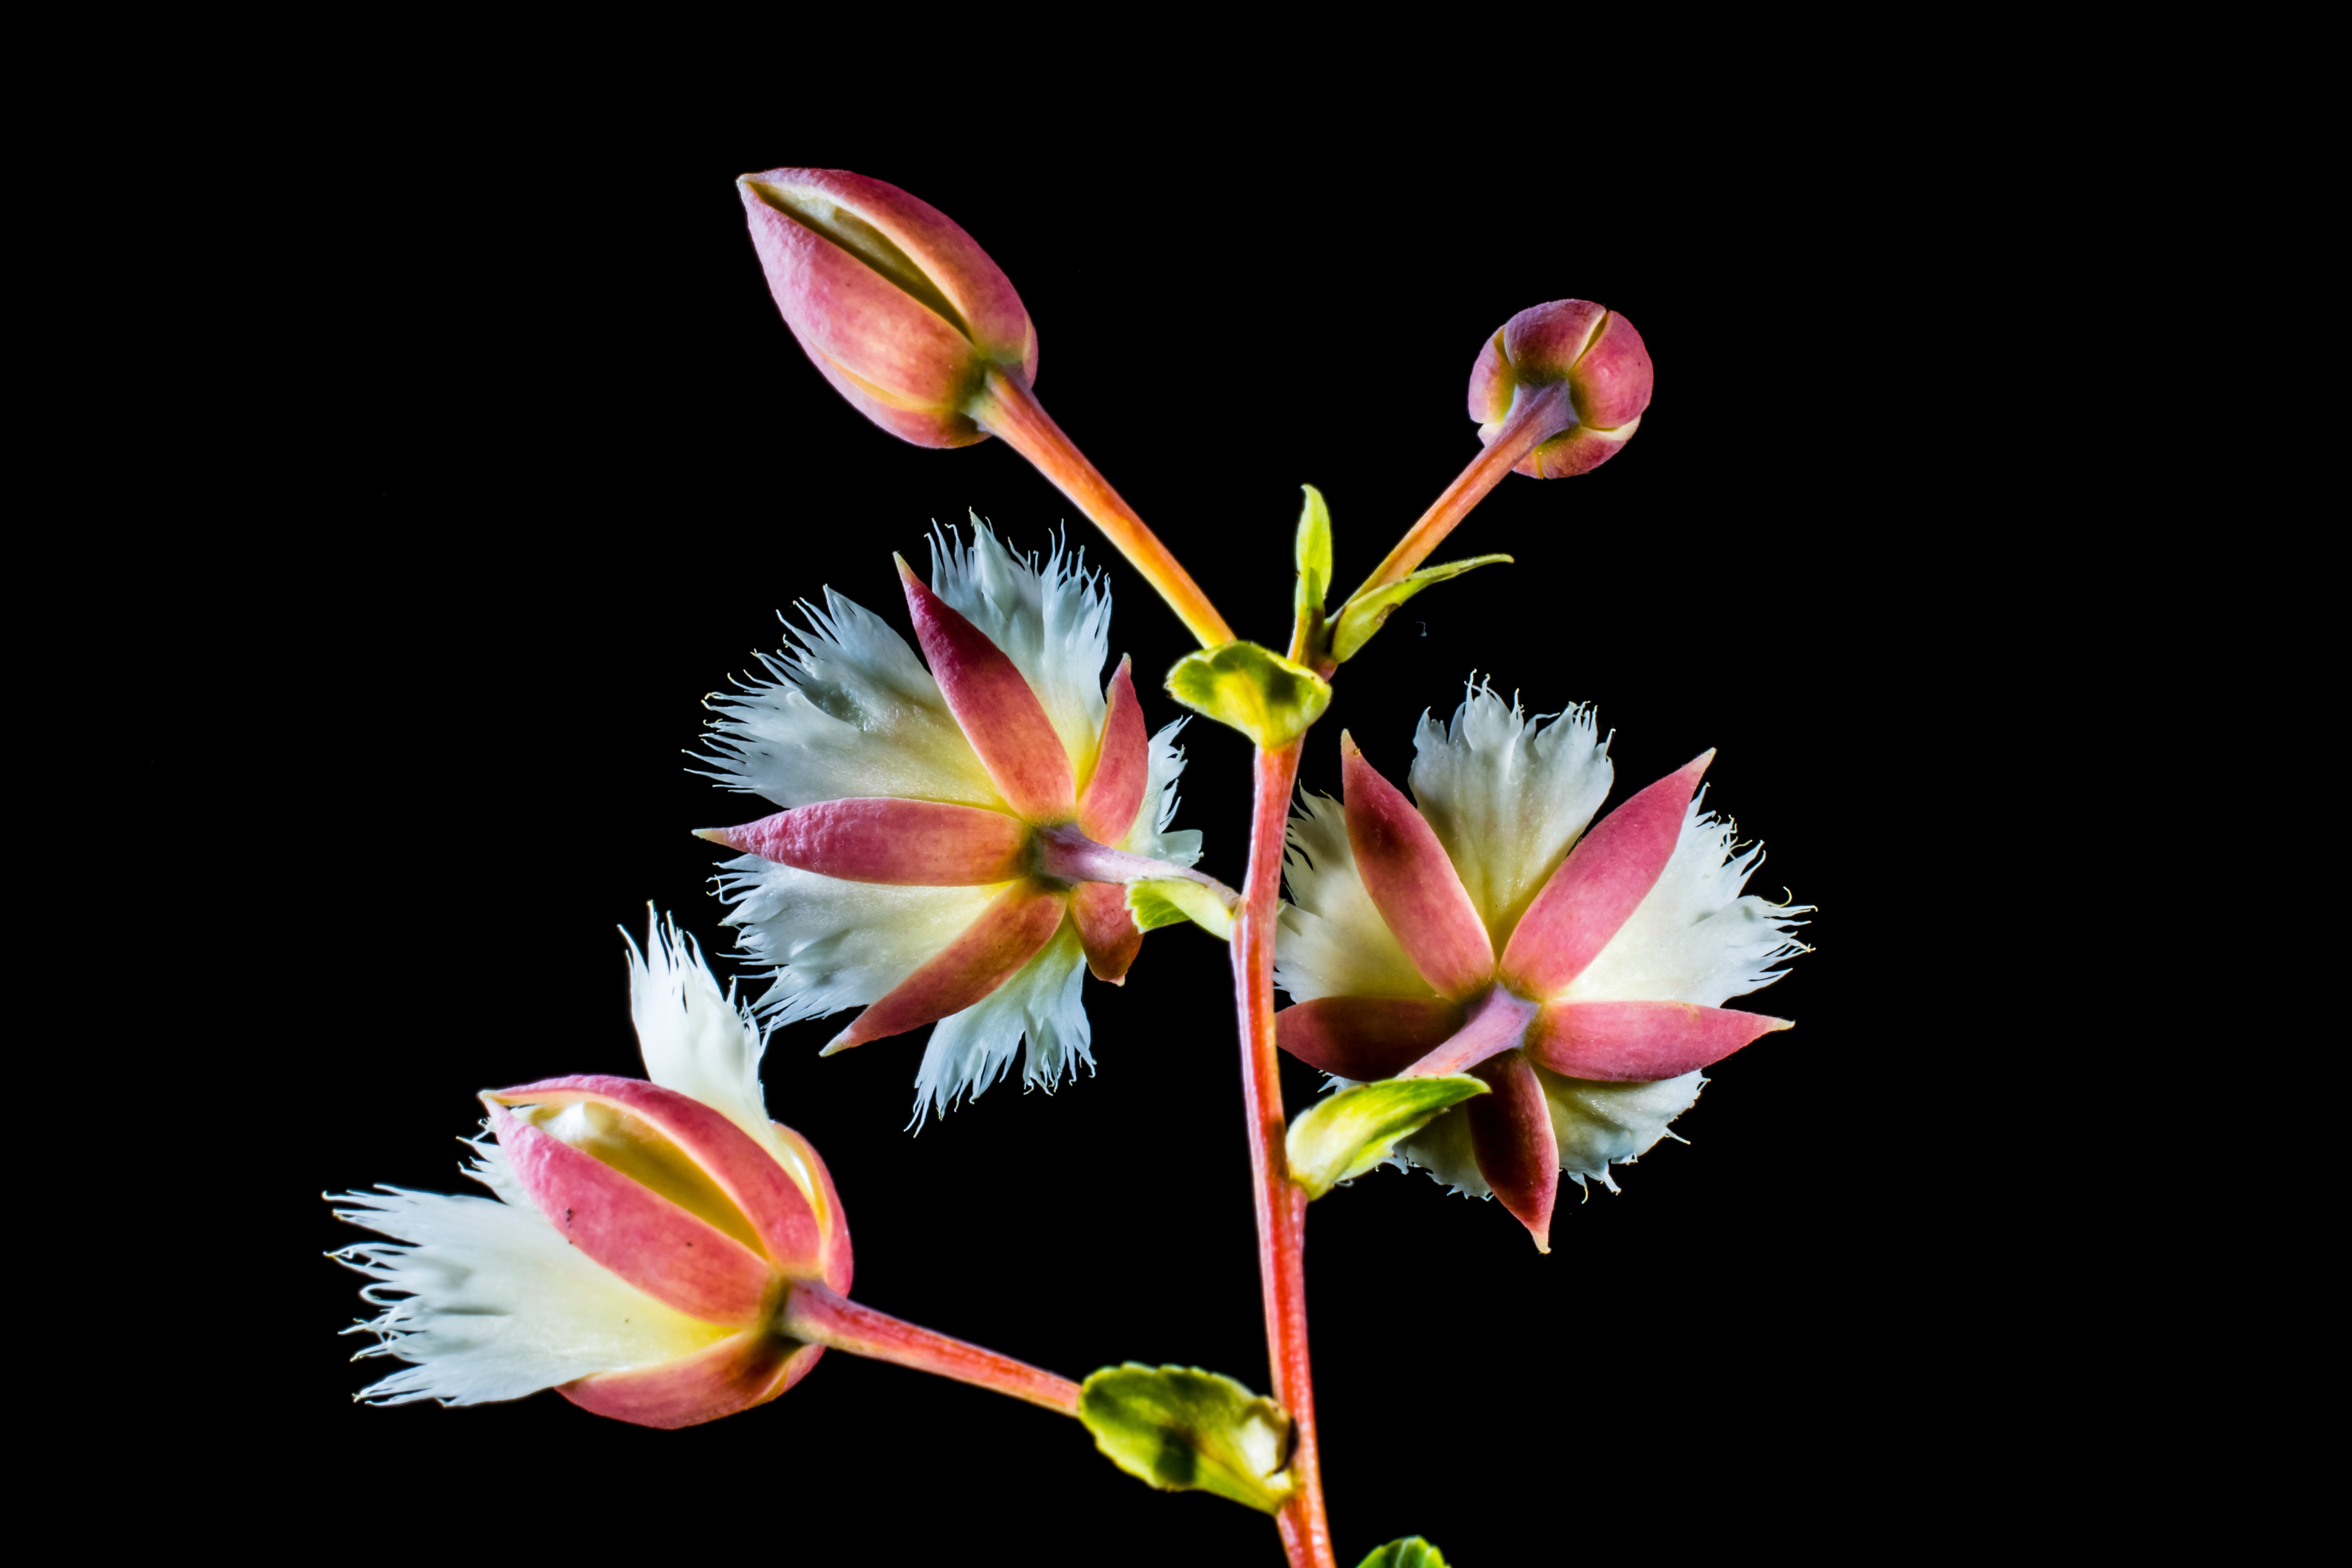
blossom, plant, white, flower, petal, bloom, pollen, pink, flora, lily, floristry, macro photography, flowering plant, flowering twig, plant stem, land plant